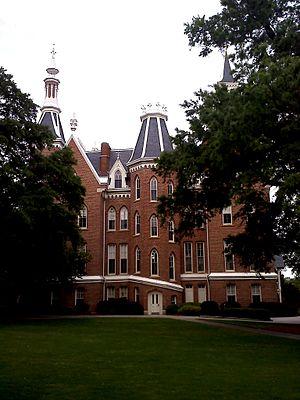
L'université de Mercer, fondée en 1833, est la plus ancienne université privée de l'État de Géorgie, aux États-Unis.